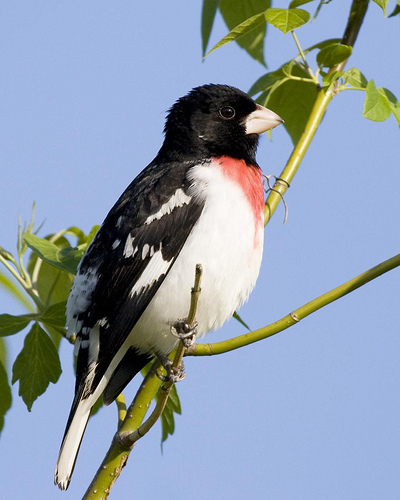
this pretty bird is round and fat with a white belly, red throat, black head, and black wings with random white spots.
a medium sized bird with a red and white breast and a black headthe black wings have two white wingbars, the breast is red, and the bill is white and small.
this bird is white black and red in color with a stubby beak, and black eye rings.
this bird has a white belly, red breast, black back and head and a white beak.
medium bird with a large rounded white belly, red throat, black and white patterned wings and a short but wide pointed beak
this bird is white with black and has a very short beak.
this bird has black, white, and red feathers with a yellowish beak.
a white bird with black wings, red throat and red bill.
this bird is white with black and has a very short beak.
Species: Rose Breasted Grosbeak